Ben Nevis Race

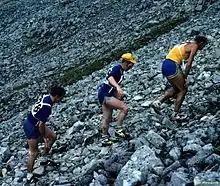
1979 Ben Nevis Race

Regular races were organised until 1903, when two events were held; these were the last for 24years, perhaps due to the closure of the summit observatory the following year. The first was from Achintee, at the foot of the Pony Track, and finished at the summit; It was won in just over an hour by Ewen MacKenzie, the observatory roadman. The second race ran from new Fort William post office, and MacKenzie lowered the record to 2hours 10minutes, a record he held for 34years.